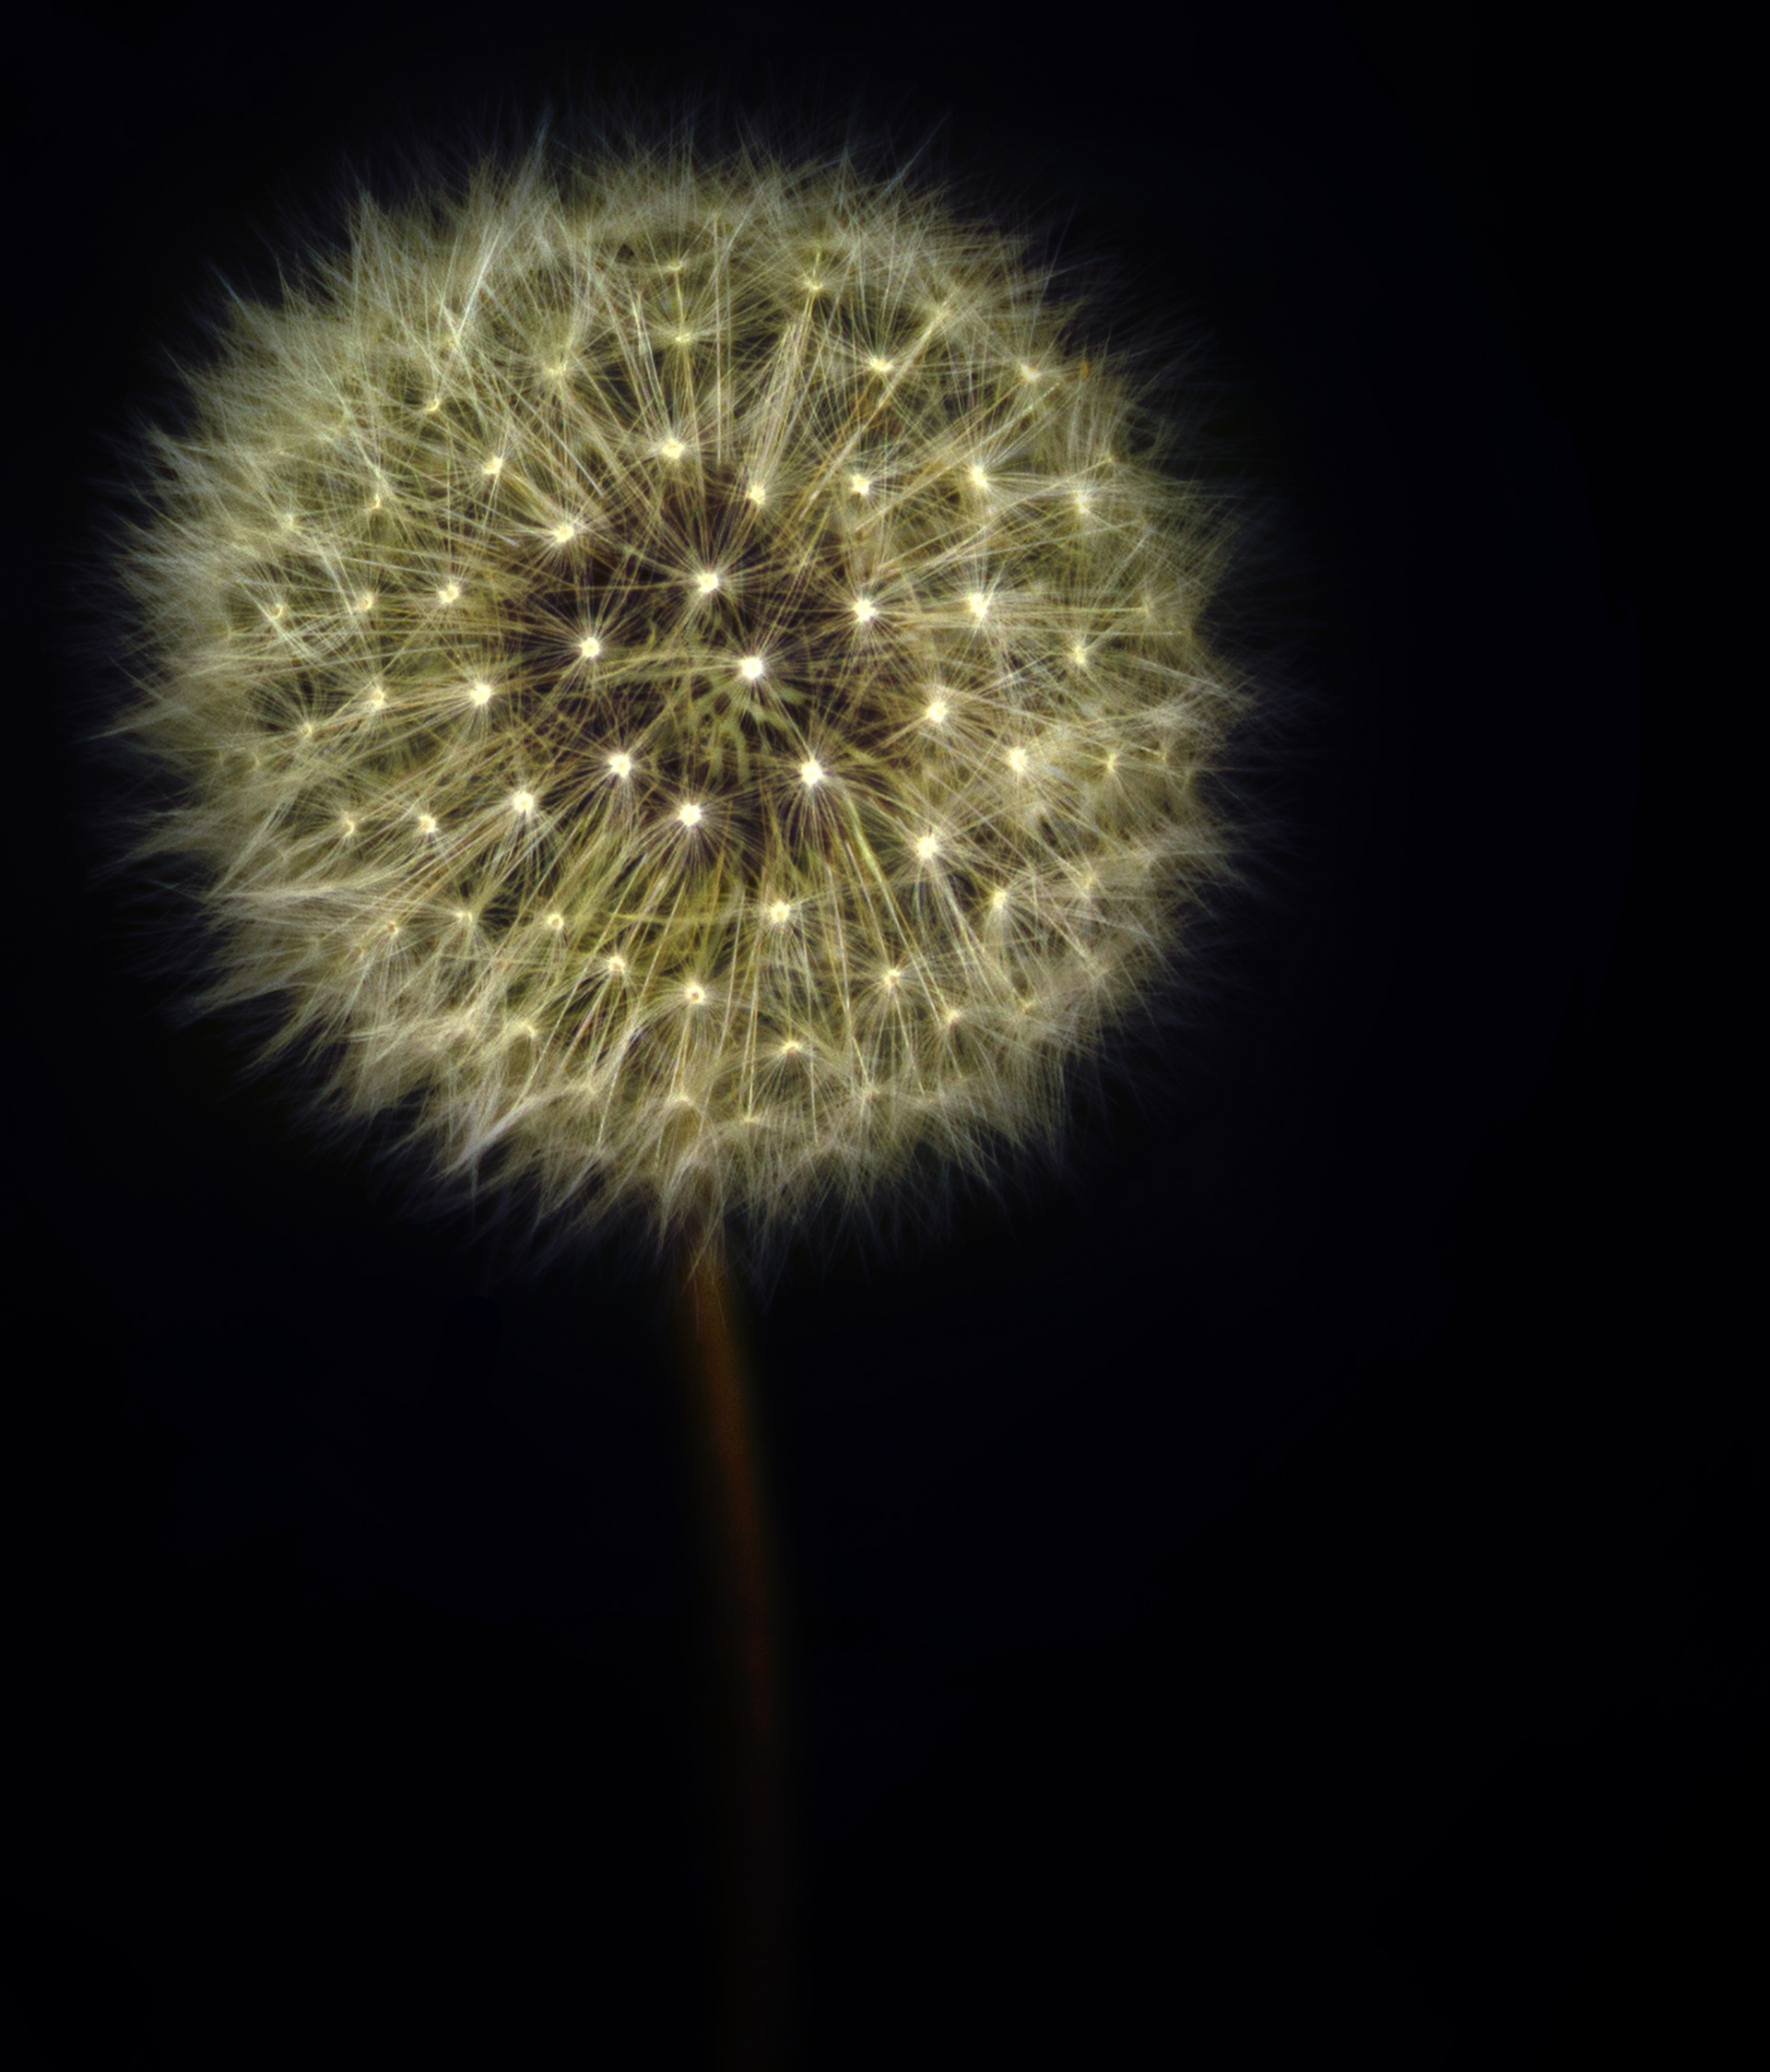
blossom, dandelion, flower, bloom, sparkler, close, wild flower, circle, close up, fireworks, macro photography